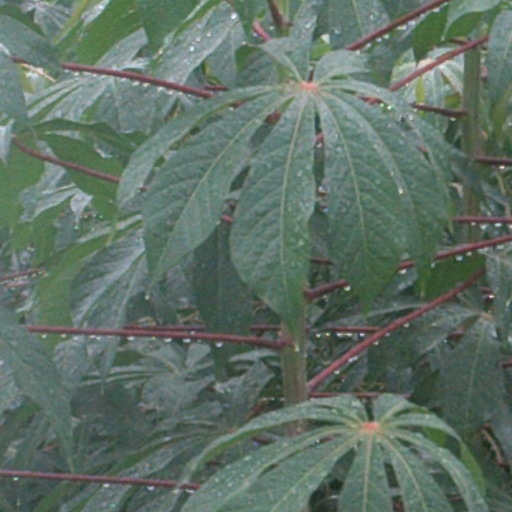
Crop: cassava